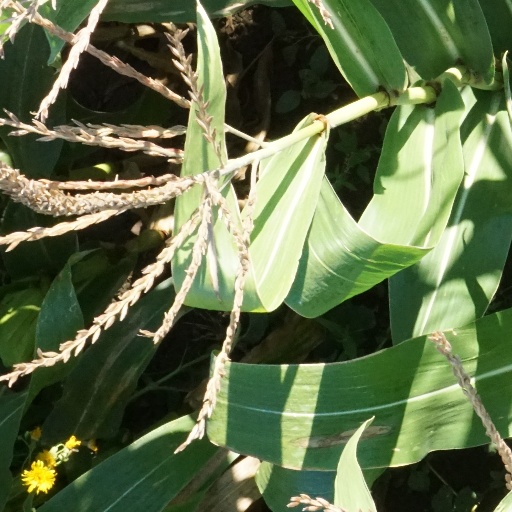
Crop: maize; corn